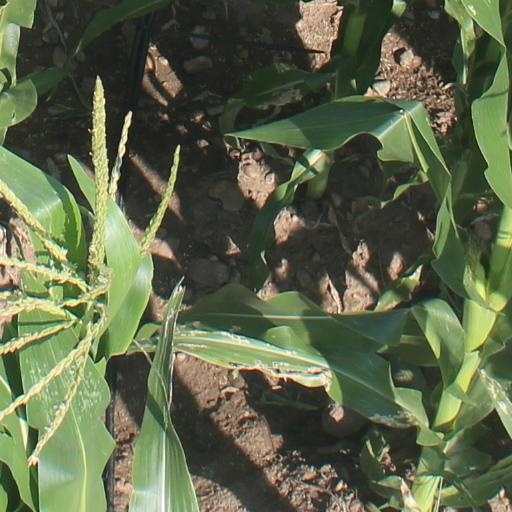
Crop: maize; corn